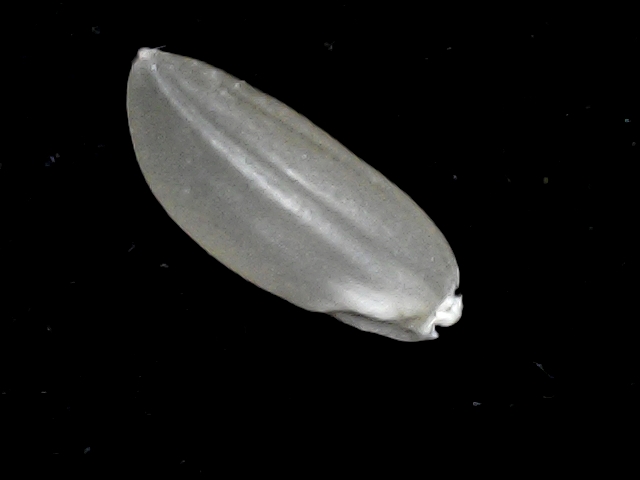
Rice variety: BD39